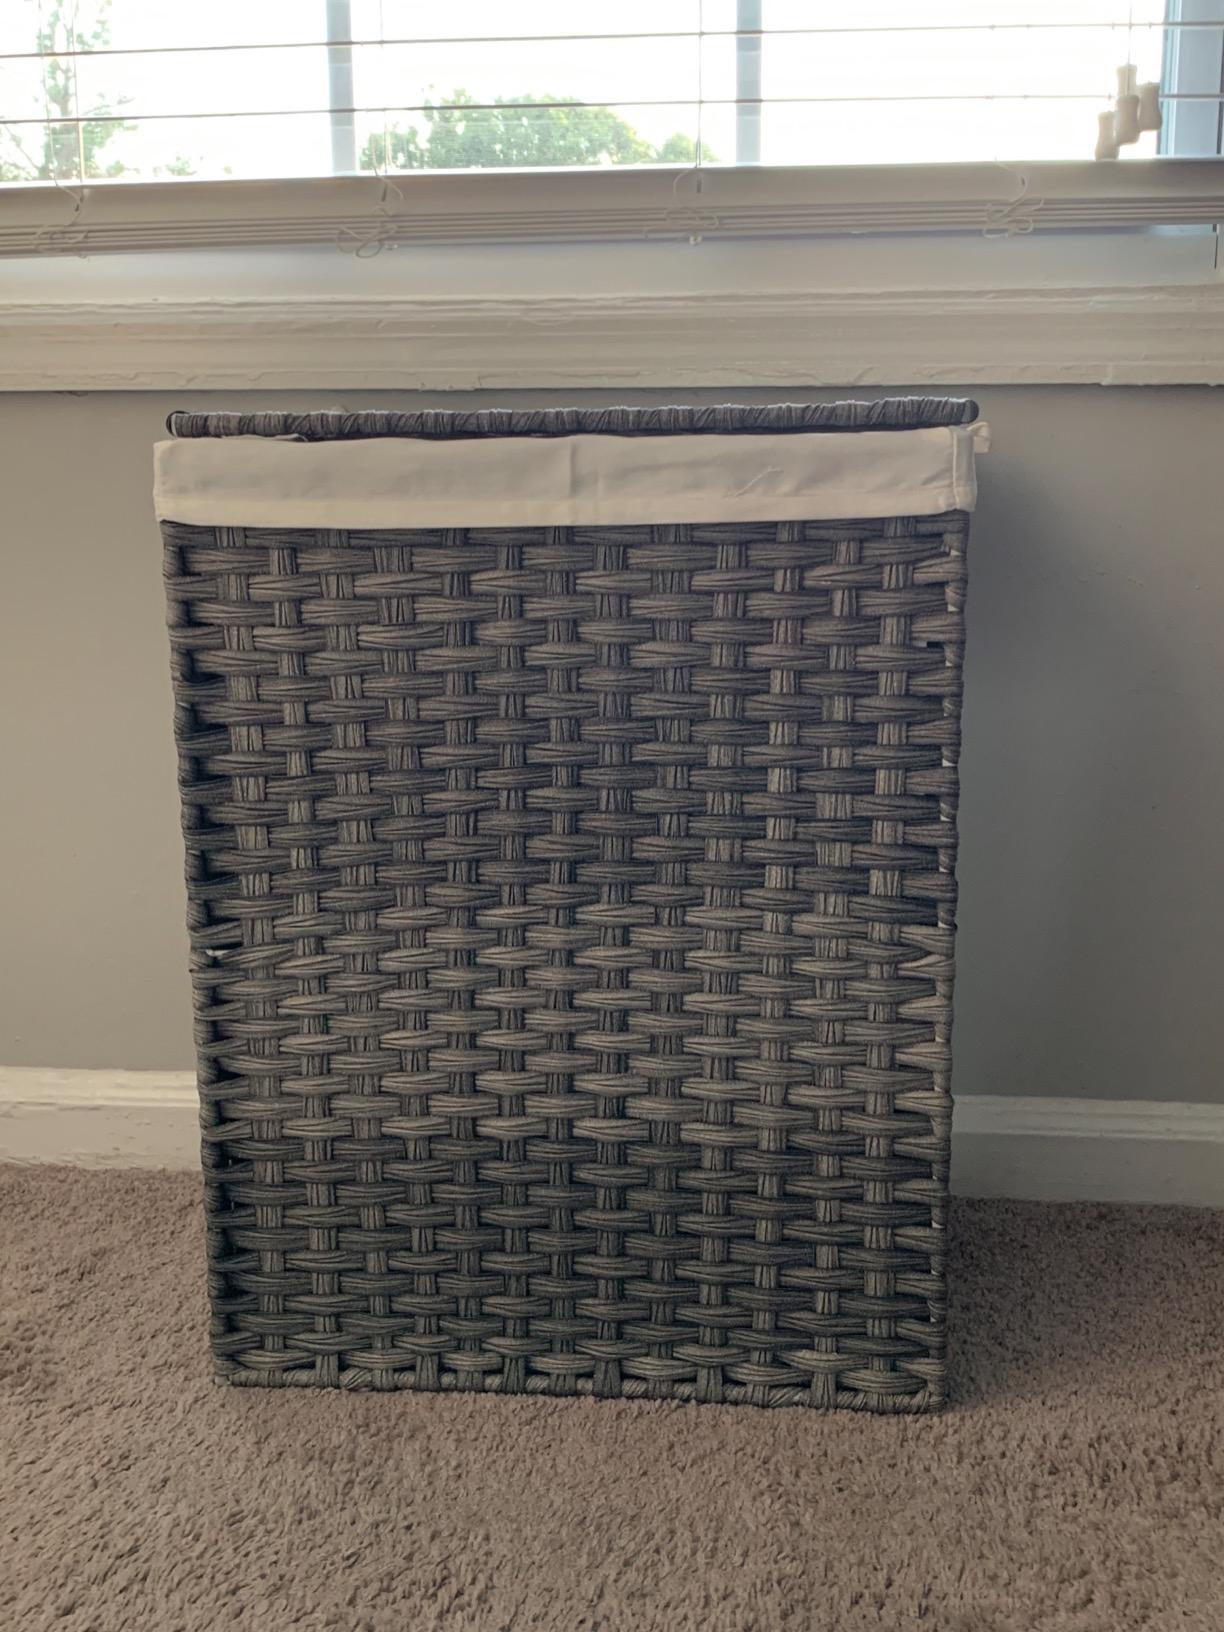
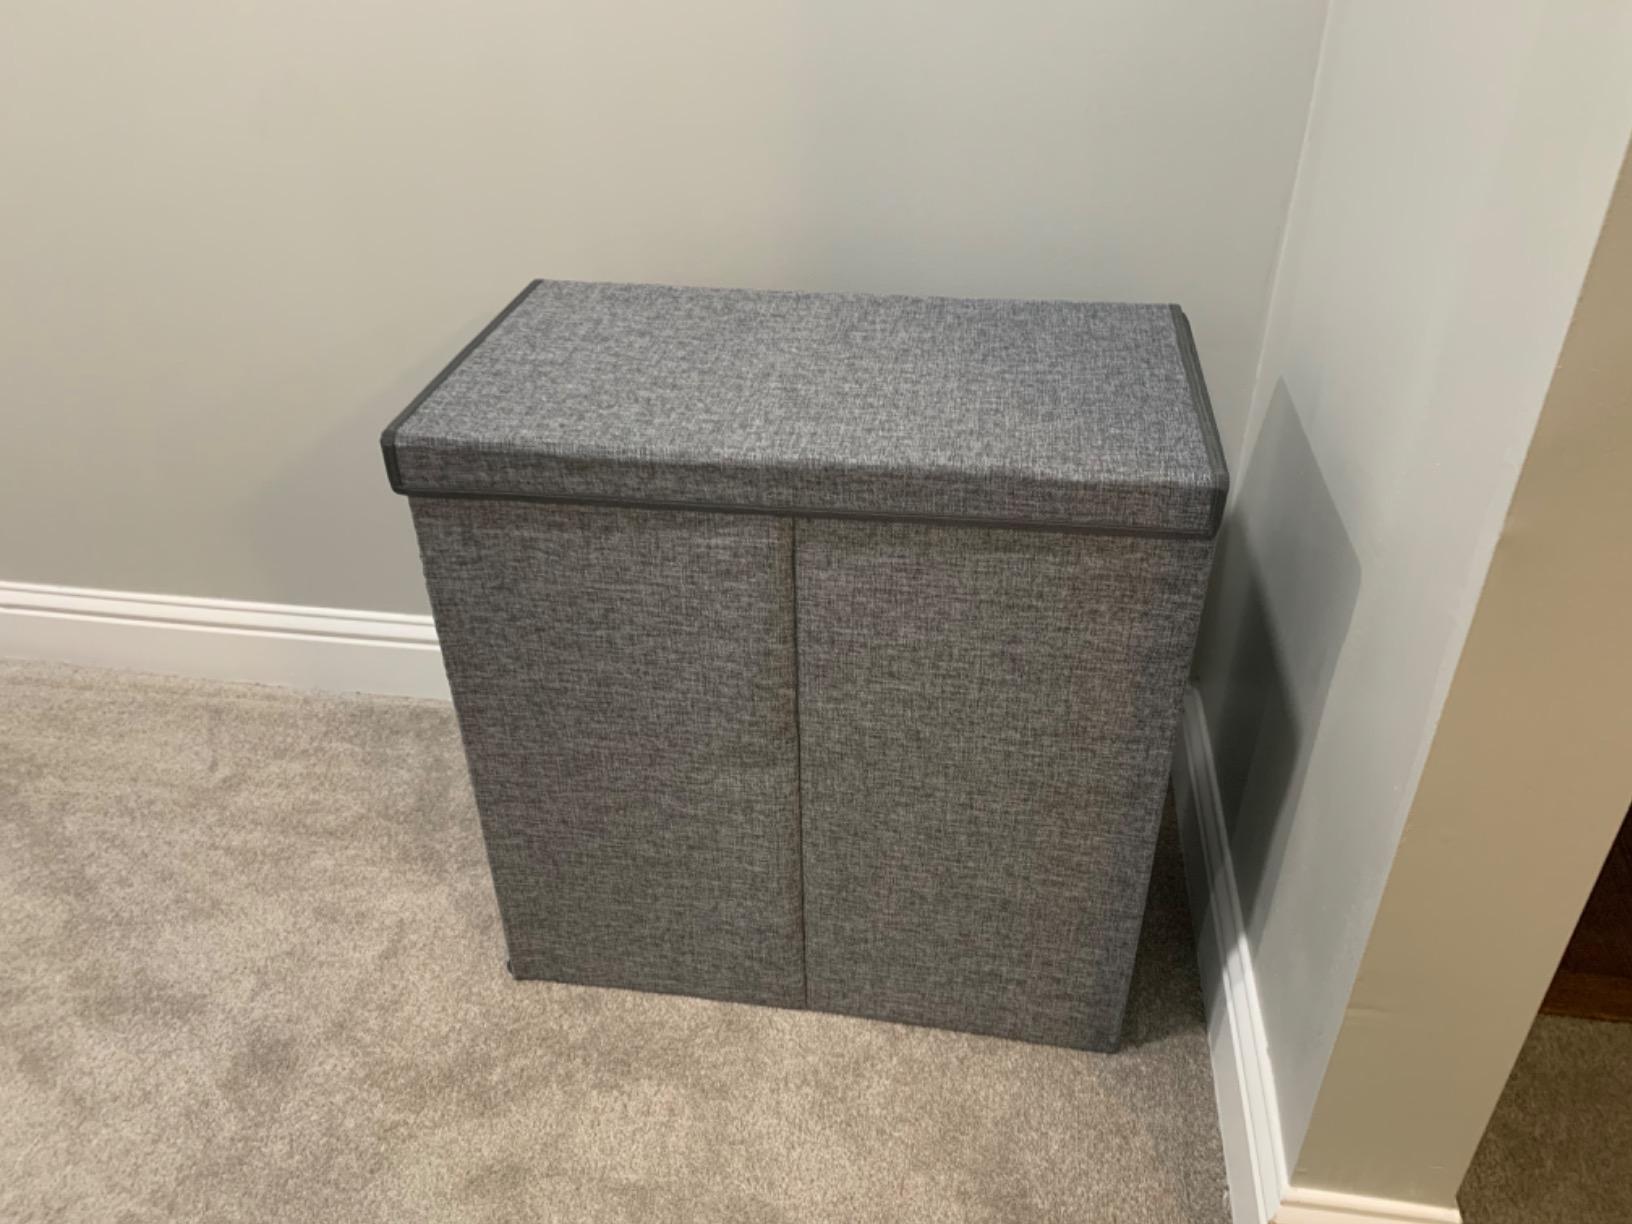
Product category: items_hamper
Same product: no